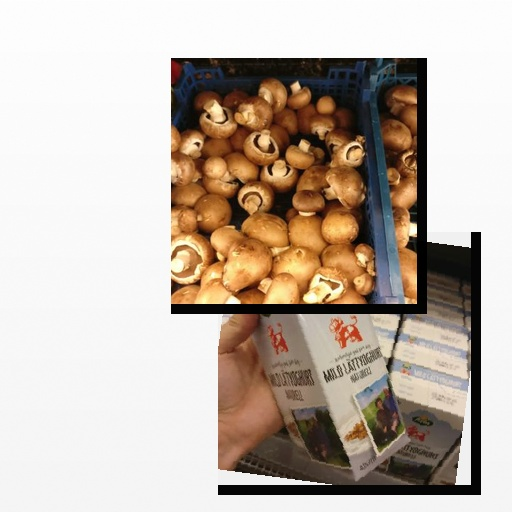
Food items: mushroom, natural_low_fat_yogurt